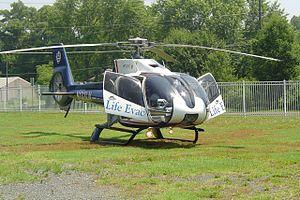
L'Airbus Helicopters H130 est un hélicoptère léger civil et parapublic conçu et réalisé en France. Bien que doté d'un rotor anticouple type fenestron il fait partie de la famille des Aérospatiale AS350 Écureuil. Depuis le changement de dénomination sociale d'Airbus Helicopters, les EC130 sont désignés H130.